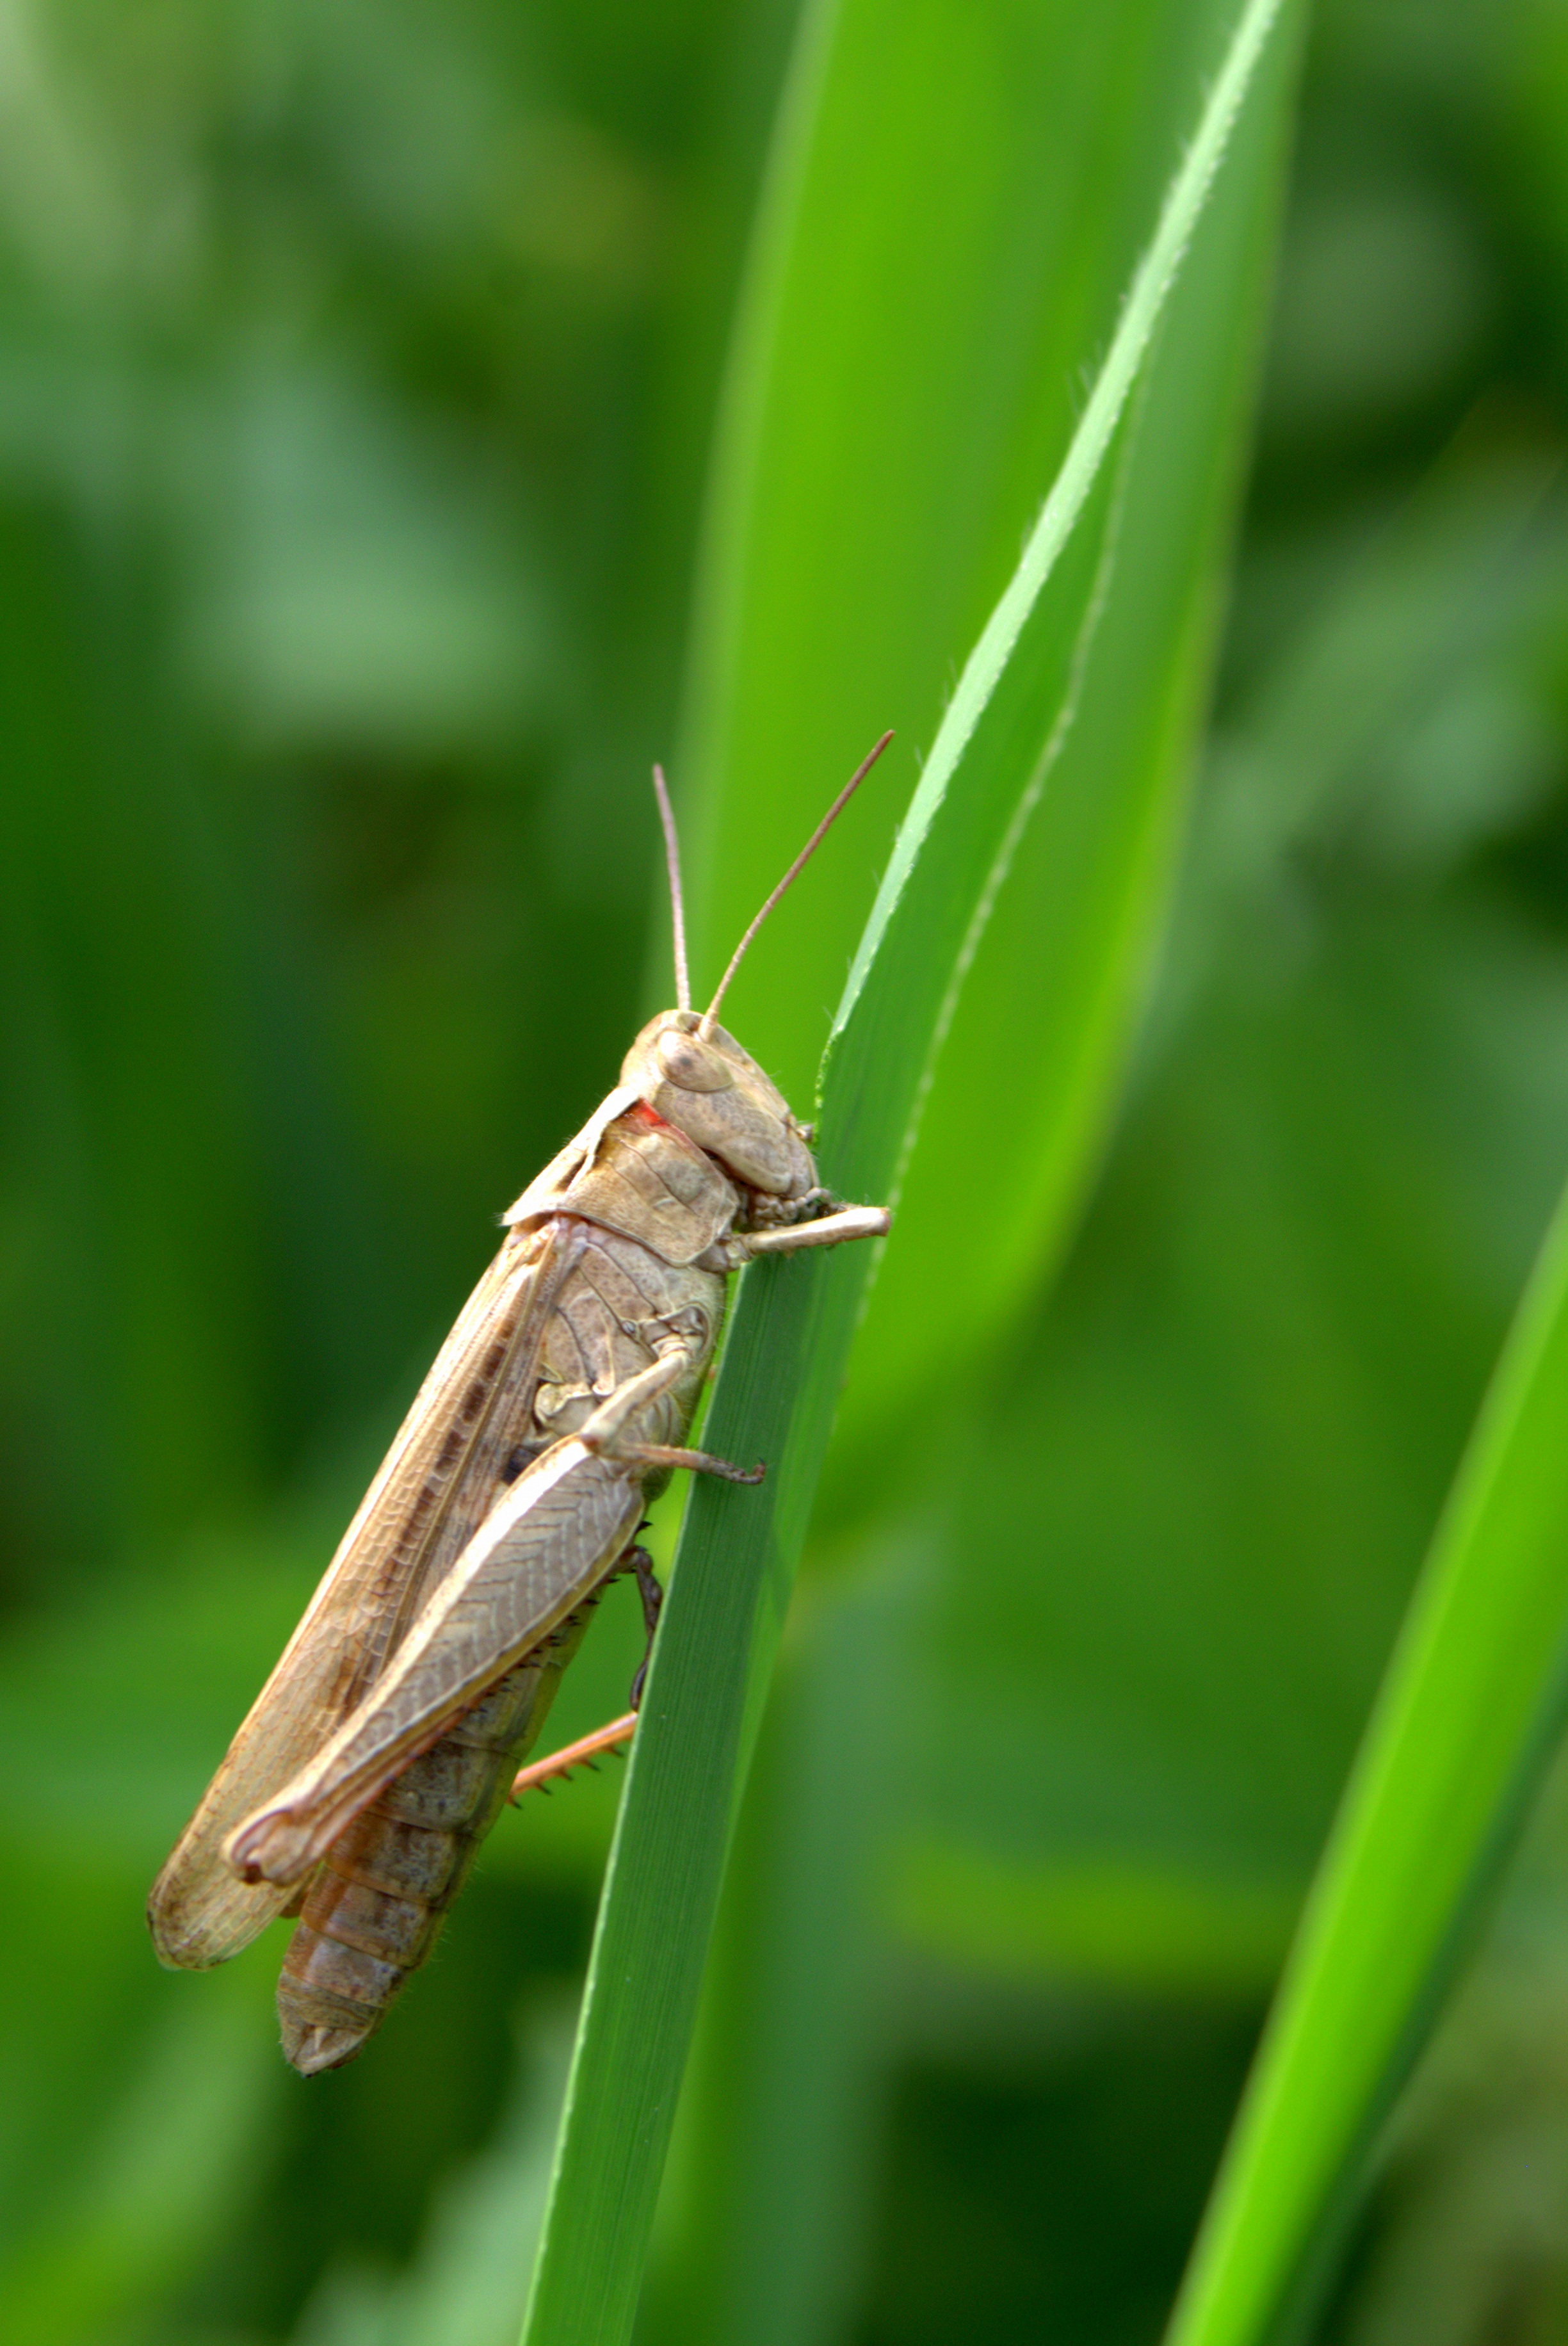
nature, grass, wing, leaf, jump, green, insect, closeup, eat, fauna, invertebrate, cricket, close up, grasshopper, locust, gnaw, macro photography, arthropod, meadow grass, blades of grass, polyana, tettigonia viridissima, stinging nettle, plant stem, cricket like insect